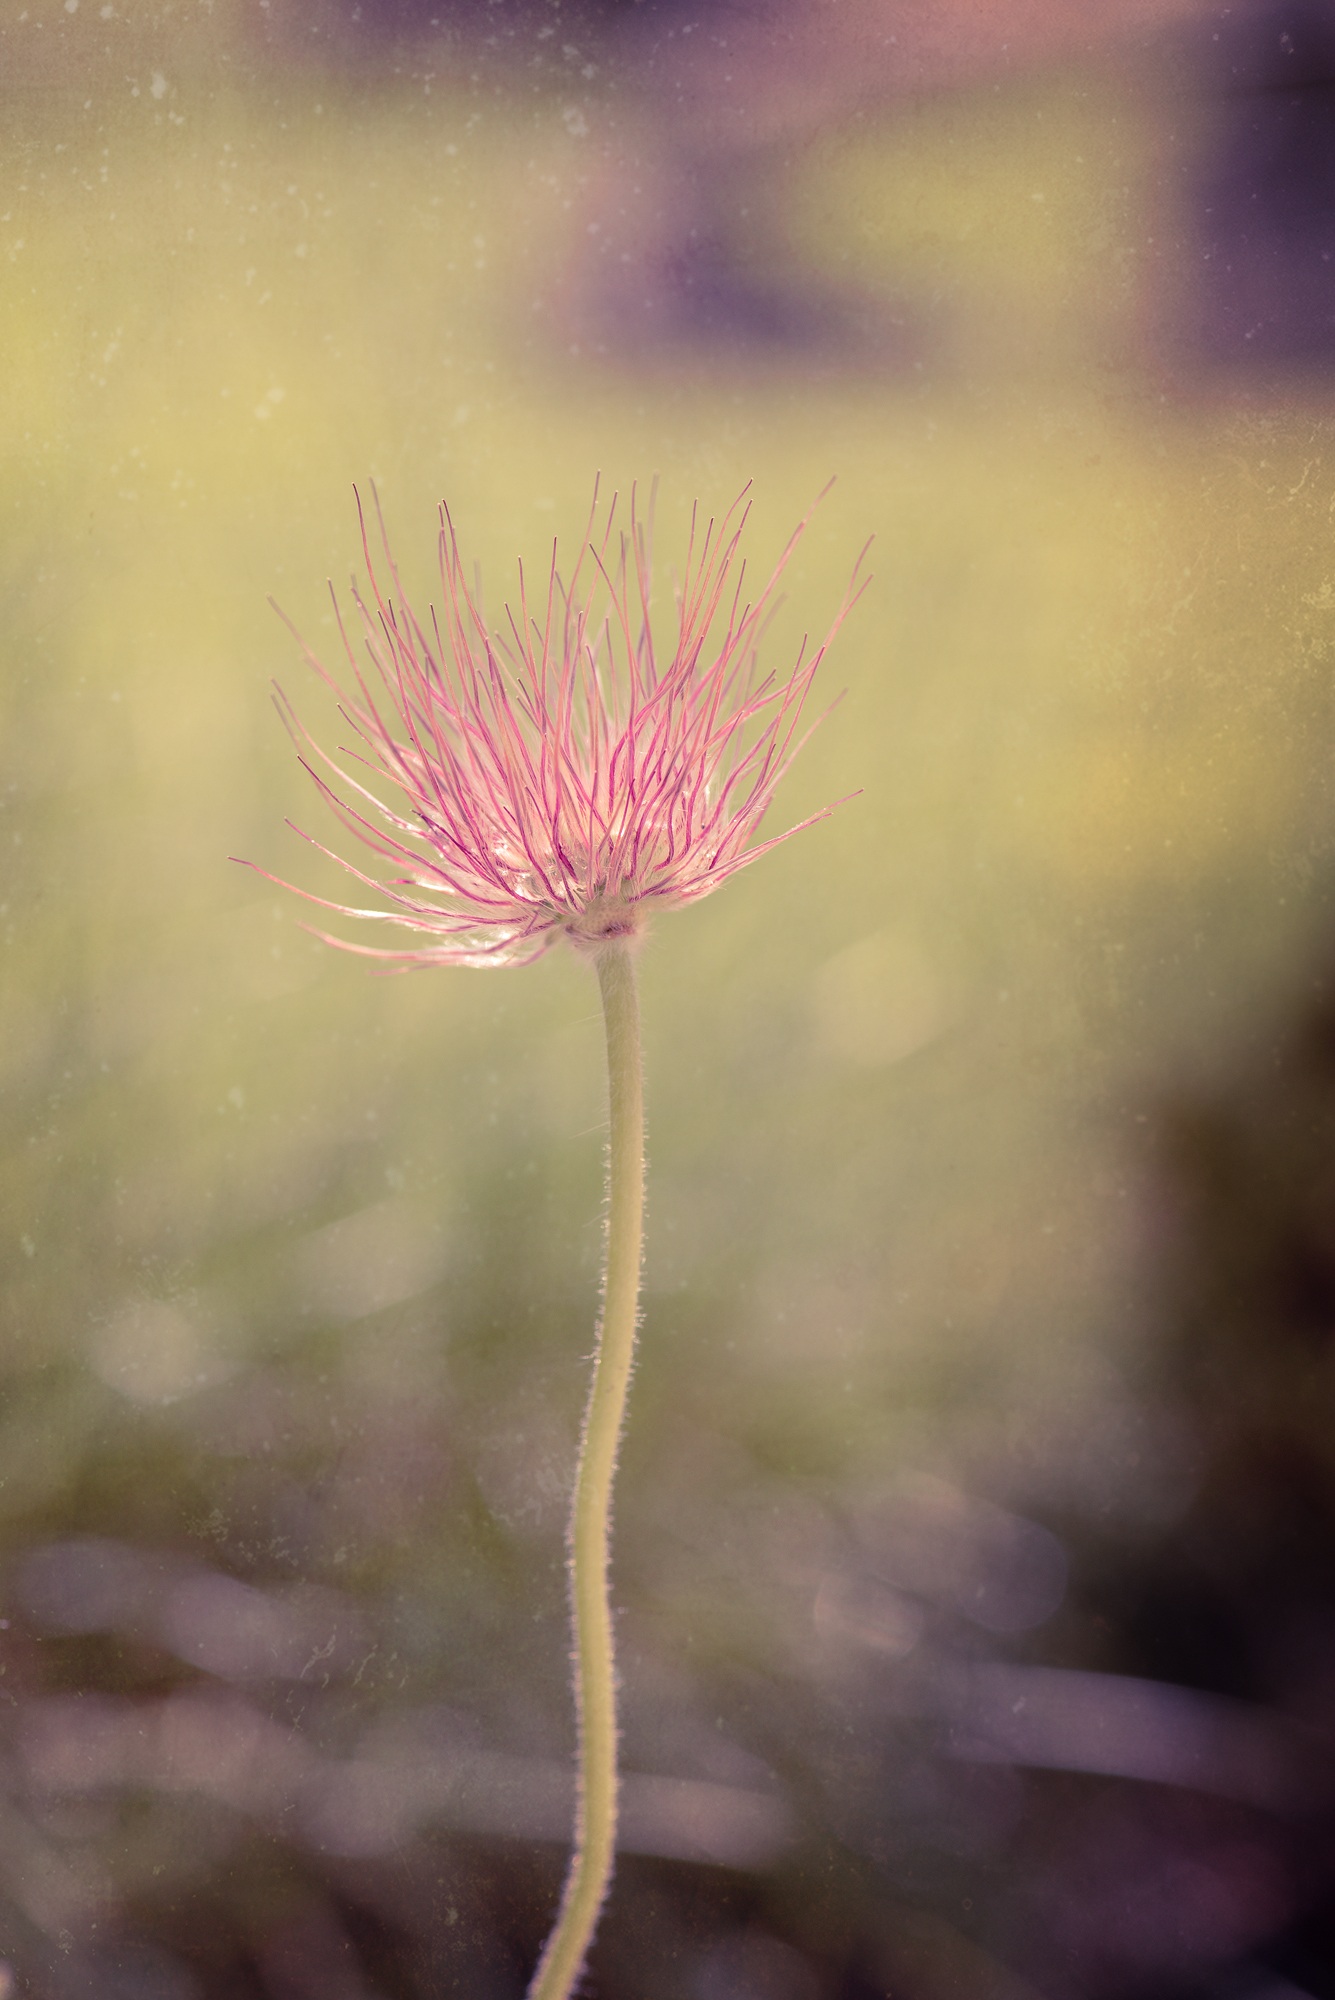
nature, grass, blossom, plant, photography, sunlight, leaf, flower, purple, petal, bloom, spring, green, autumn, botany, garden, pink, close, flora, wildflower, close up, petals, spring flower, macro photography, common pasque flower, pulsatilla vulgaris, flowering plant, daisy family, ranunculaceae, grass family, plant stem, land plant